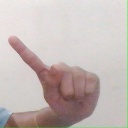
अक्षर: ए